Laurane Picoche

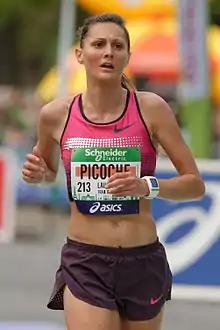
Laurane Picoche at the .

Laurane Picoche (born 17 July 1985, at Remiremont) is a French athlete, who specializes in the distance races and in the middle-distance races.